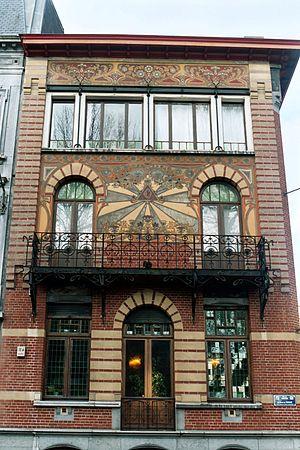
Belgique - Charleroi - Maison Dorée - Art Nouveau - architecte Alfred Frère - sgraffites de Gabriel van Dievoet (1899) This is a photo of a monument in Wallonia, number: 52011-CLT-0053-01
Alfred Frère est un architecte belge.